Burung Petala Processions

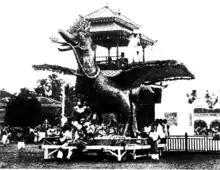
A clear structure of Burung Petala Indra, as seen in Padang Bank, Kota Bharu.

The design of the chariot emulated many ornamental figures derived from ancient Malay mythology, kingship and the tales from Malay hikayats. Based on the narration by Paul J. Coatalen in his interview with a local Malay Bomoh (shaman) about a parallel Kelantanese imperial vessel, he asserts that the ceremonial vehicle is a symbol of Malay mysticism adopted based upon the legendary promise made between the ancestors of the Kelantan king with a loyal warrior known as Isma Dewa Pekerma Raja.